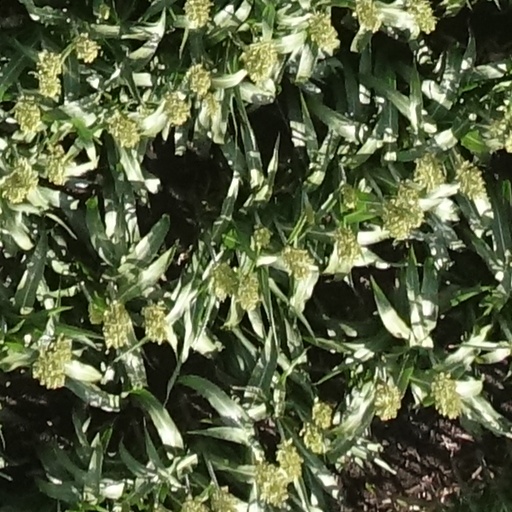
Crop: sorghum